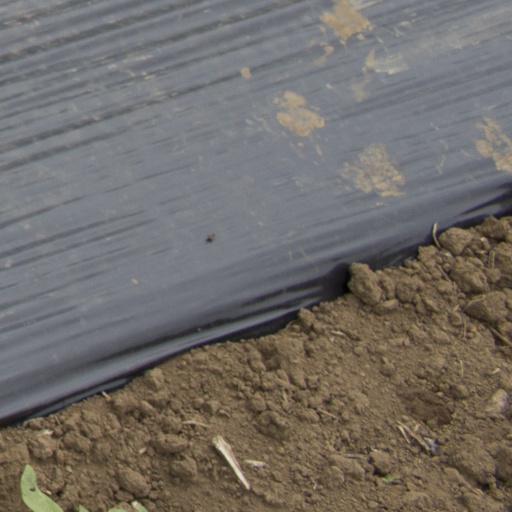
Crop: Jerusalem artichoke